Daybrook railway station

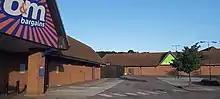
Site of Daybrook station in 2021

Daybrook railway station was a railway station in Daybrook, Nottinghamshire. It was opened by the Great Northern Railway on its Derbyshire and Staffordshire Extension in 1875–6 and closed in 1960. The station also served the nearby town of Arnold.